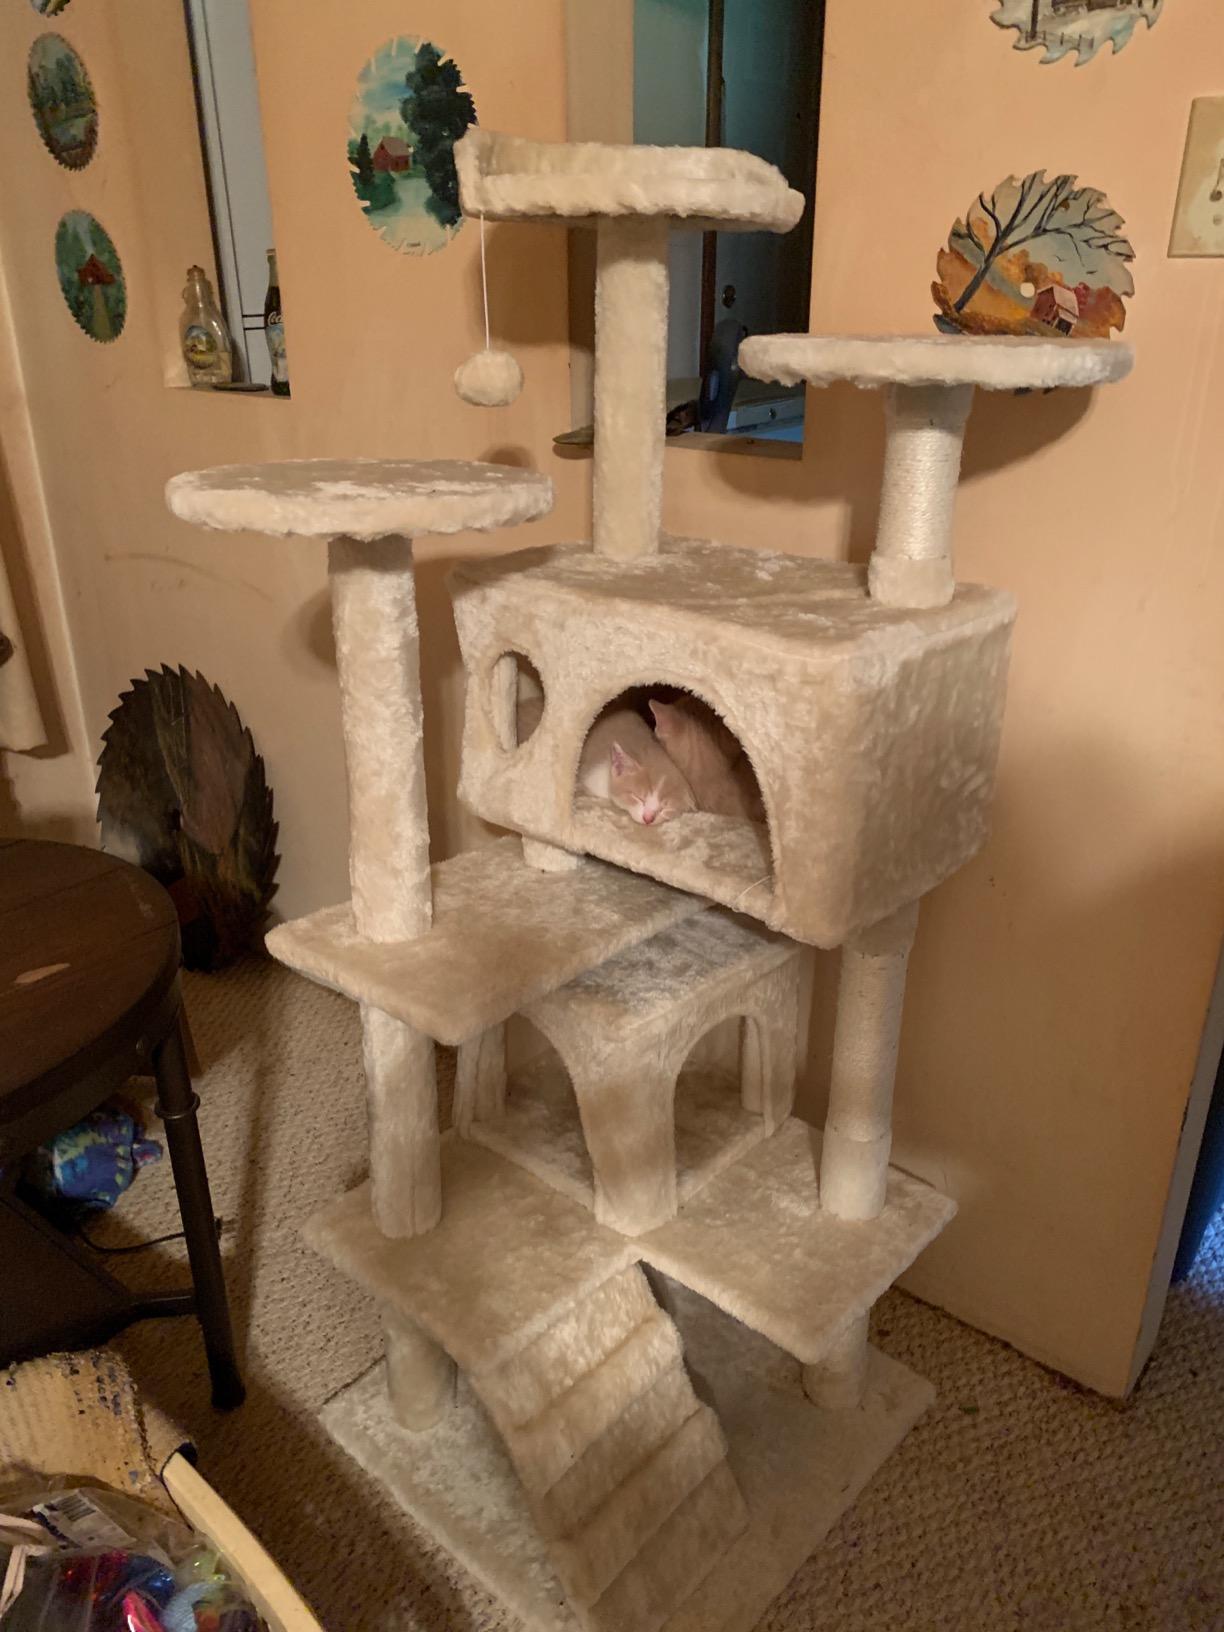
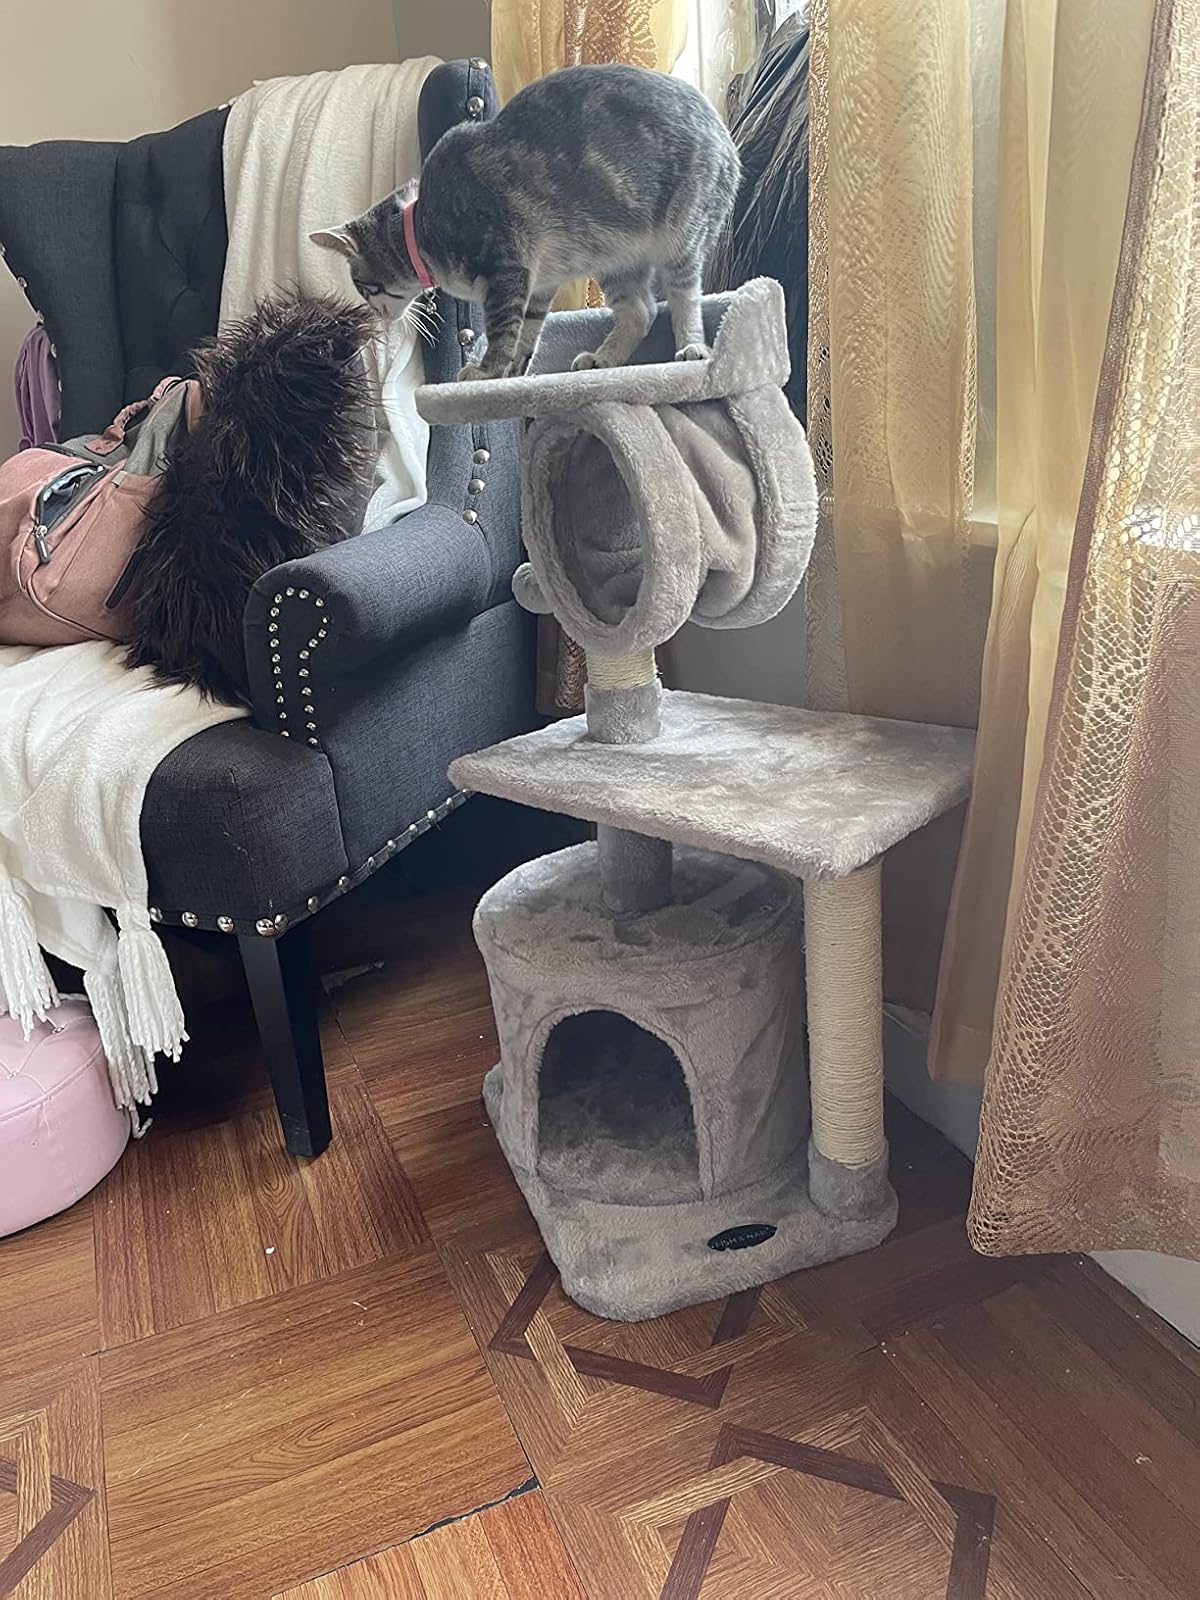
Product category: items_cat tree
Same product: no